Embraer EMB 314 Super Tucano

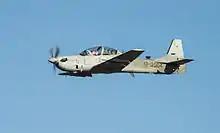
A U.S. Super Tucano flying over Moody Air Force Base in 2015 as part of training program for Afghan pilots

On 3 September 2011, the head of the Honduran Air Force (Fuerza Aérea Hondureña, or FAH), said that Honduras was to procure four Super Tucanos. On 7 February 2012, the Honduran government informed the Brazilian Trade Ministry of its interest in acquiring a large number of Super Tucanos. However, due to the economic situation, the government was forced to repair their aging aircraft inventory, instead of purchasing eight EMB-314s.